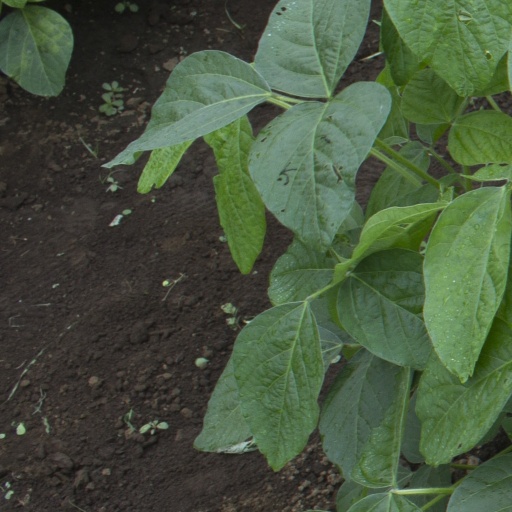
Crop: soybean